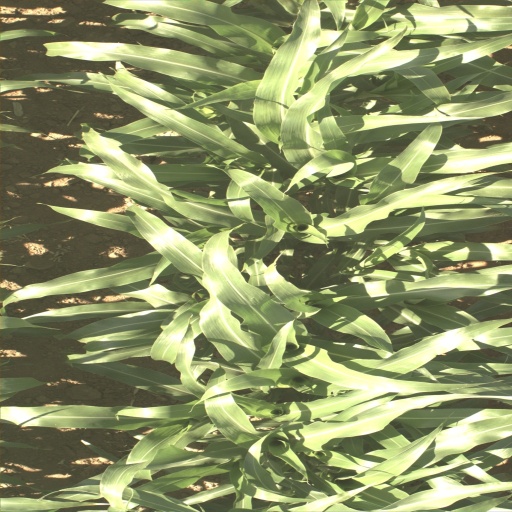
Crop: sorghum